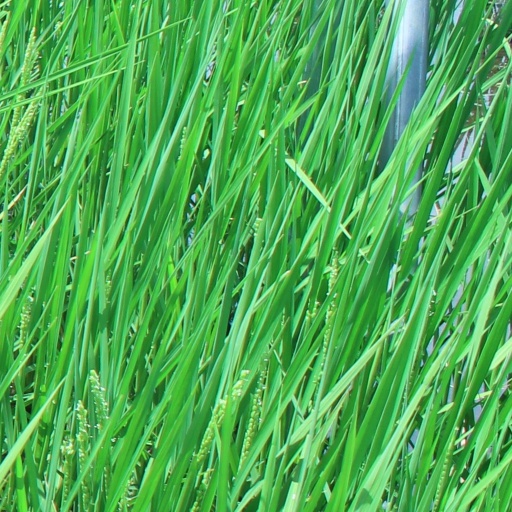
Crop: rice